Mariyka Pidhiryanka

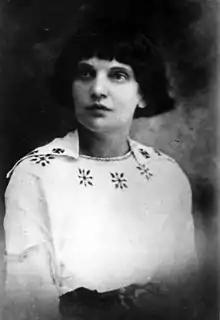
Portrait of Mariyka Pidhiryanka

Mariyka Pidhiryanka (29 March, 1881 – May 20, 1963) was a Ukrainian poet, best remembered for her children's poetry though she also wrote adult work on patriotic themes.